Mark L. Wolf

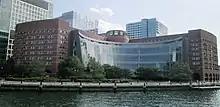
The John Joseph Moakley United States Courthouse as seen from Boston Harbor.

From 1901 until 1947, the city of Boston, Massachusetts, sponsored public celebrations of St. Patrick's Day and Evacuation Day, which marks the departure of British troops from the city in 1776. In 1947, Mayor James Michael Curley gave authority for organizing the parade over to the South Boston Allied War Veterans Council, a group of unincorporated private citizens selected from a variety of Boston veterans' groups – the only group to apply for a permit until 1992. That year, the Irish-American Gay, Lesbian and Bisexual Group of Boston (GLIB) requested that it be allowed to march in the parade alongside the usual participating groups. GLIB argued that it was not a group primarily aimed at conveying a "gay, lesbian, and bisexual message." In 1995, Judge Wolf ruled that the South Boston Allied War Veterans Council could prohibit participation by those who endorsed that political stance as an exercise of the organizers' free speech under the First Amendment, and encouraged GLIB to organize its own parade. He ordered the city of Boston to issue the parade permit, which it had been threatening to withhold, to South Boston Allied War Veterans Council. In a related case, The Supreme Court of the United States unanimously agreed with Wolf's decision in a landmark judgement on free speech, specifically the right of groups to determine what message their activities convey to the public. The Court ruled in Hurley v. Irish-American Gay, Lesbian, and Bisexual Group of Boston that private organizations, even if they had permits for a public demonstration, may exclude groups if those groups presented a message contrary to the one the organizing group wanted to convey.